Trams in Nizhny Novgorod

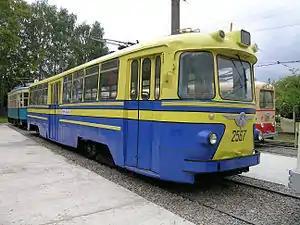

Four years later, on 10 October 1927, the "upper town" and "lower town" networks were finally linked up. This left the city with a connected tram network of . At this stage, however, the tramcars themselves were still based the original ones acquired when the system was set up. In 1930 the city purchased 30 new tramcars from the Mytishchi factory (today the Metrowagonmash company) on the north-eastern edge of Moscow. Another 24 tramcars followed in 1932.